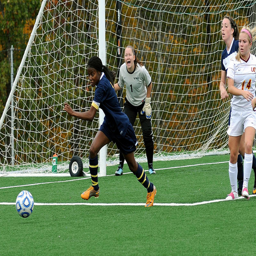
Two teams playing a soccer match with one attempting a goal.
several female soccer players engaged in a soccer match
A girls soccer ball game on soccer field.
The soccer players are fighting intensely for the ball.
A girl is running after a soccer ball.